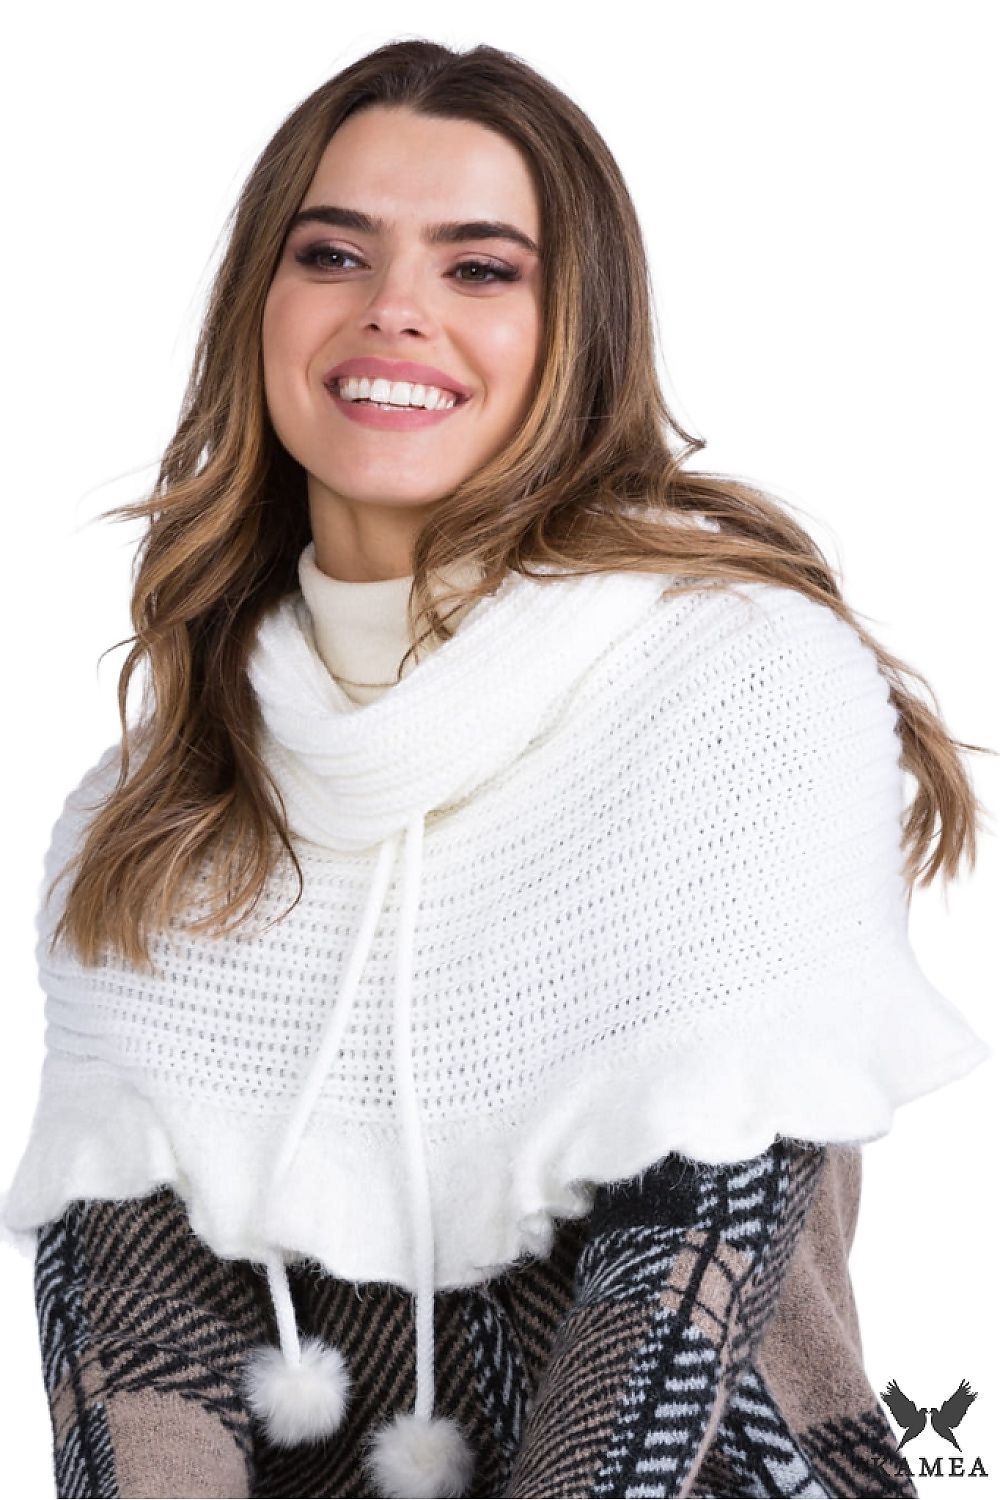
Poczo Kamea
Le charmant poncho FATIMA est le complément idéal pour les petites filles qui aiment la mode et le style. Fabriqué à partir d'un fil délicat de haute qualité, le poncho est orné d'une jolie volant en bas. De plus, deux cordons décoratifs avec des pompons lui ajoutent encore plus de charme. C'est un poncho qui fera sentir à chaque petite dame comme une vraie princesse! Composition 70% laine ; 30% acrylique
Brand: Kamea
Category: Apparel & Accessories > Clothing > Baby & Toddler Clothing > Baby & Toddler Outerwear > Baby & Toddler Coats & Jackets > Ponchos